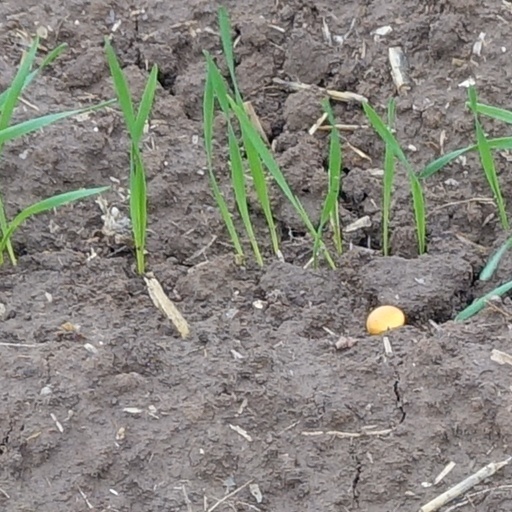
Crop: wheat